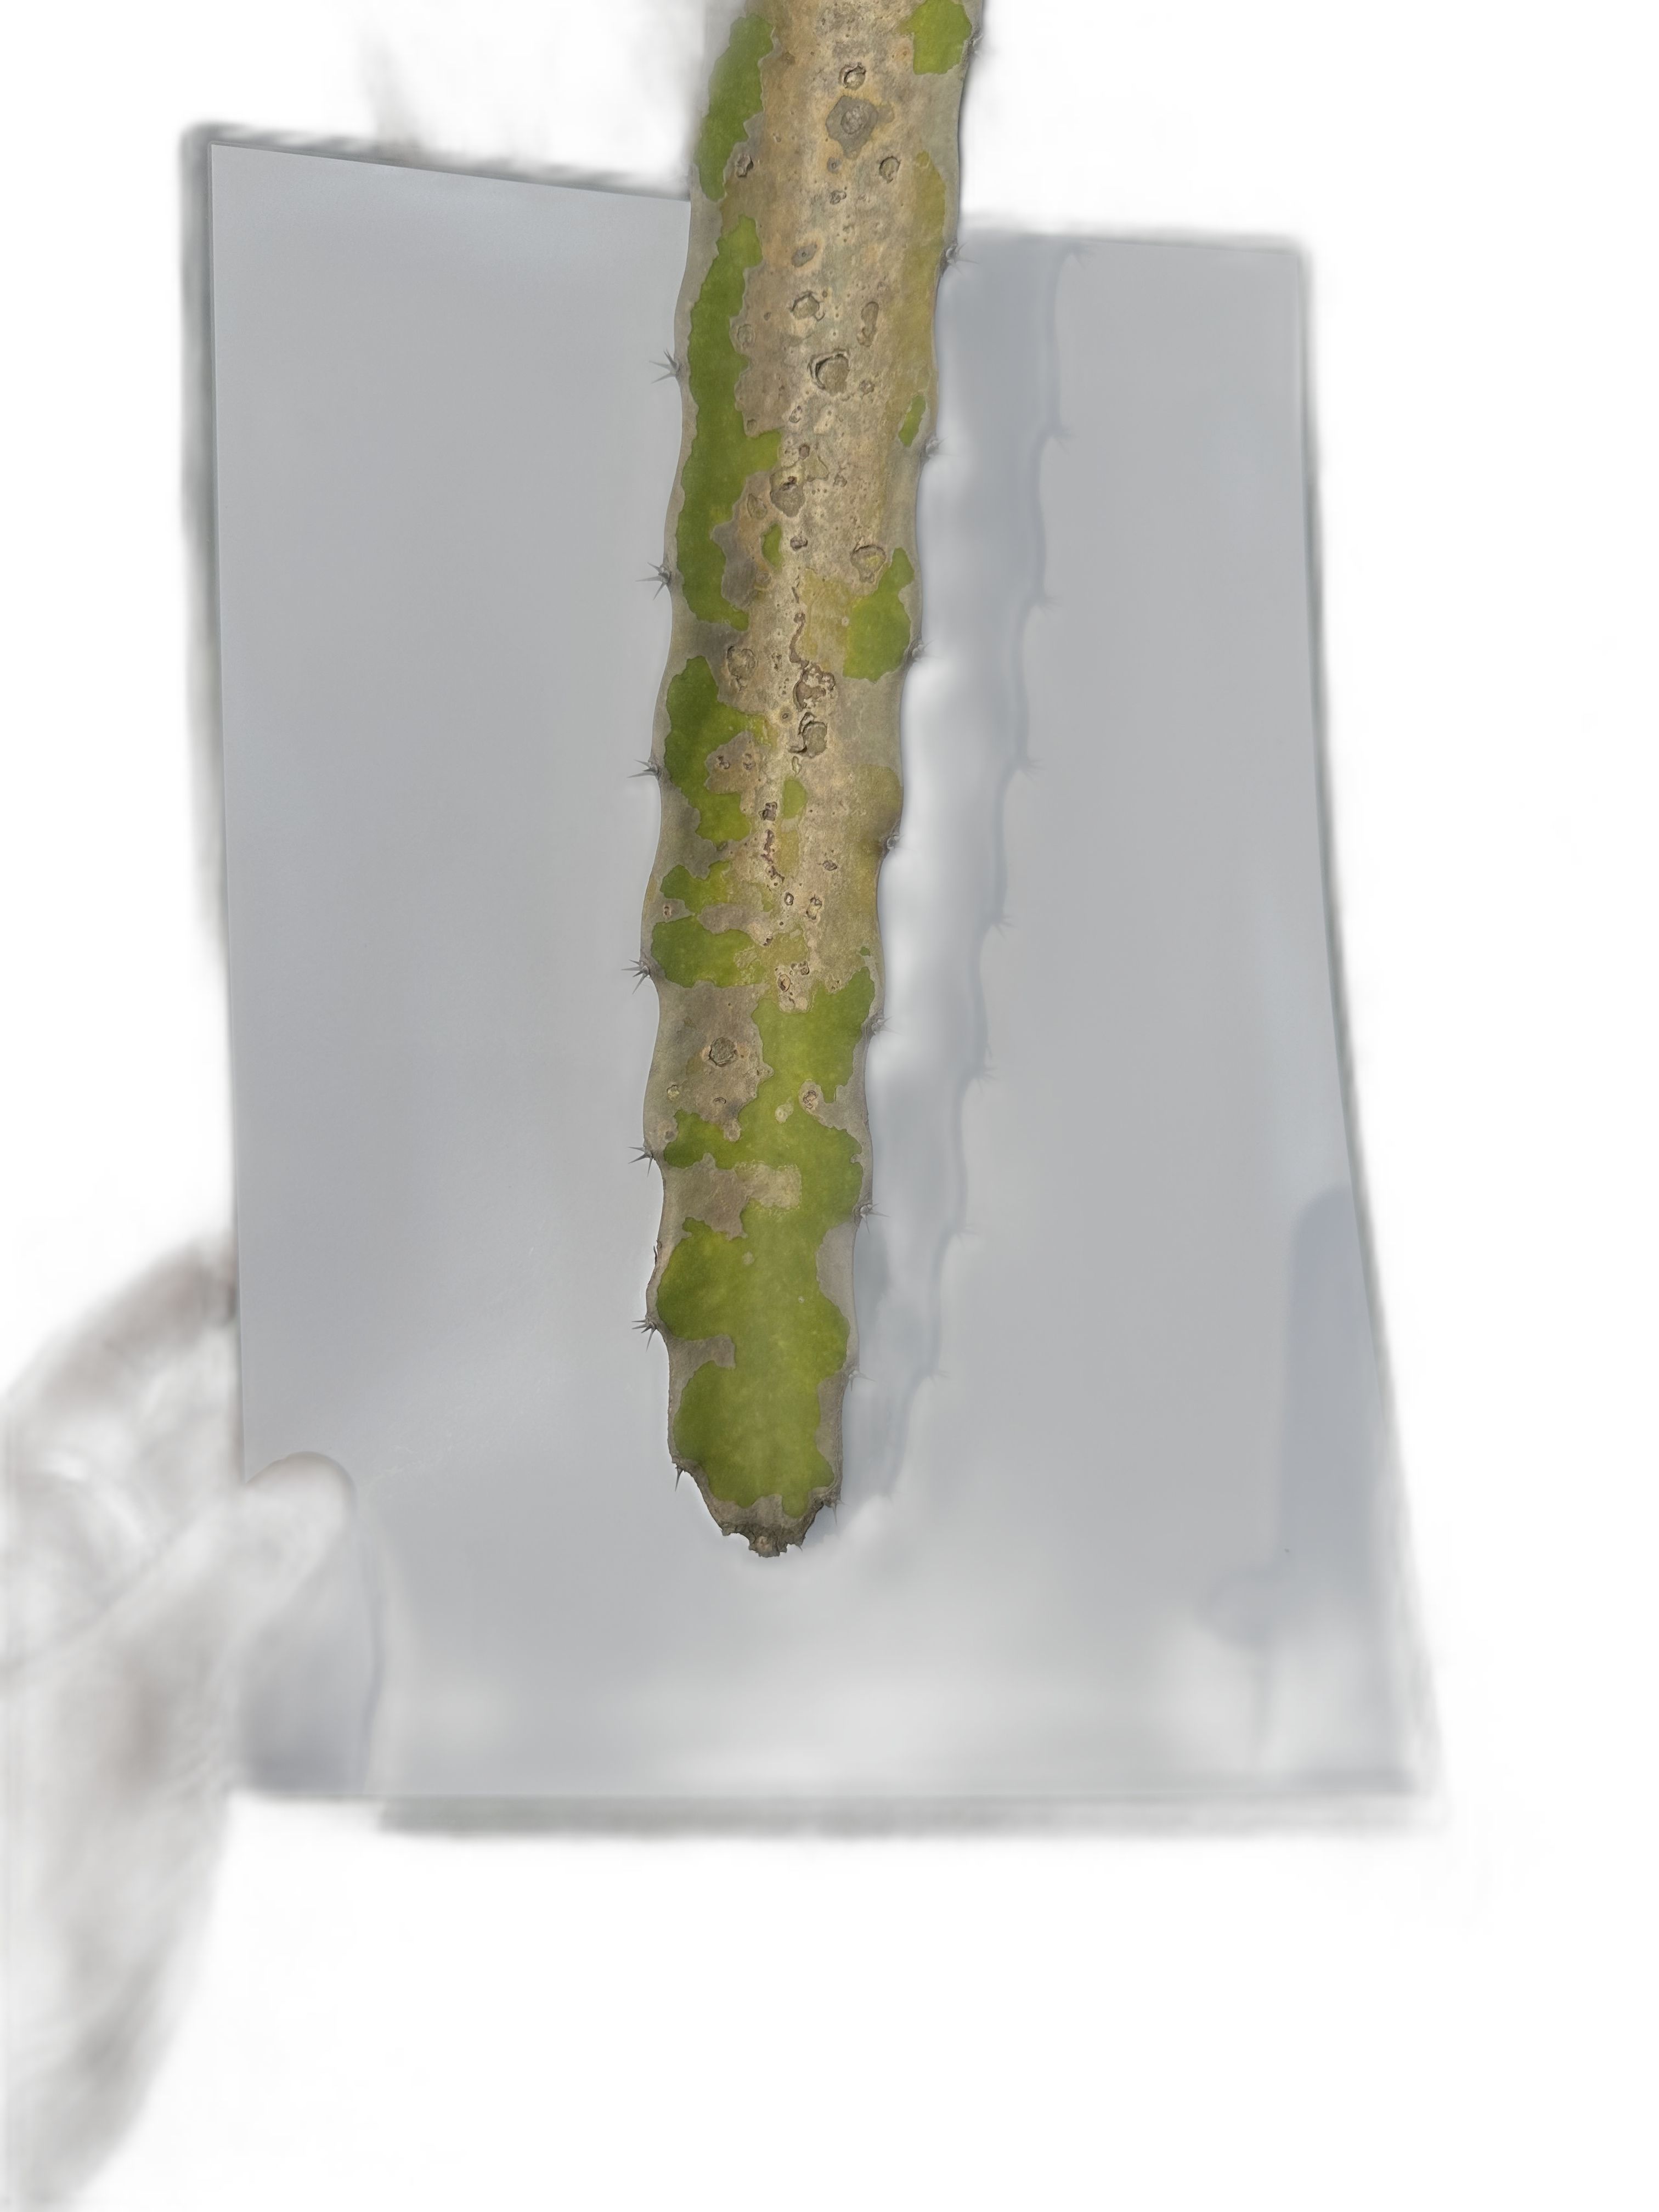
Label: Bad leaf